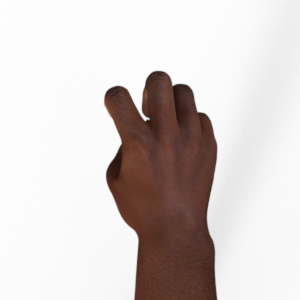
Label: rock